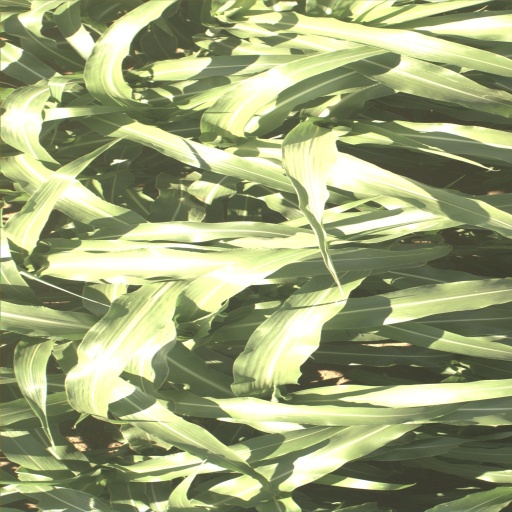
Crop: sorghum